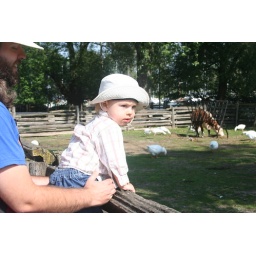
I climbed up this fence all by myself. Oh and there are animals too.